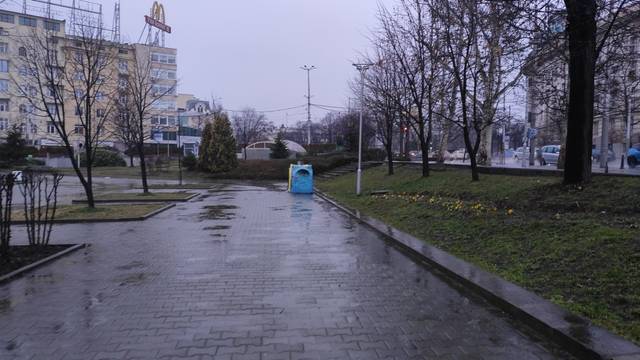
Region: Bulgaria
Coordinates: 42.692, 23.335